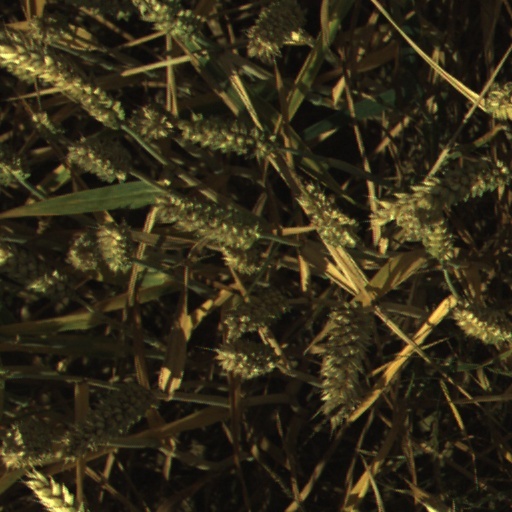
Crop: wheat